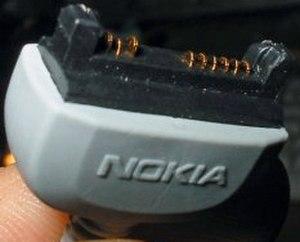
Le Pop-Port est une interface de connexion disponible pour certains téléphones GSM Nokia. Le port est constitué de 14 contacts métalliques qui transfèrent les signaux entre le téléphone mobile et les périphériques : systèmes mains-libres, haut-parleurs stéréo, câbles USB, chargeurs de batterie.